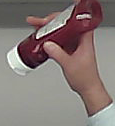
Product: heinz_ketchup